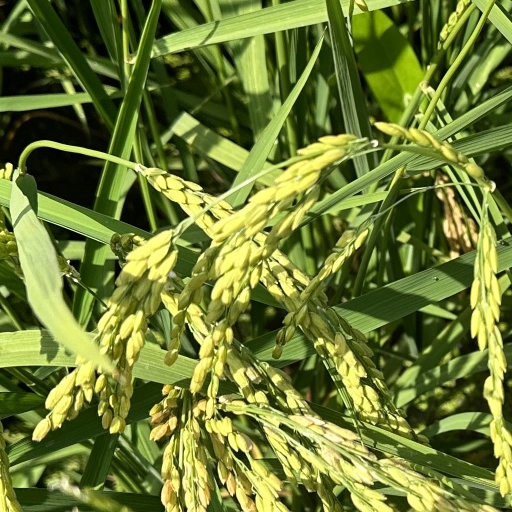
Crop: rice